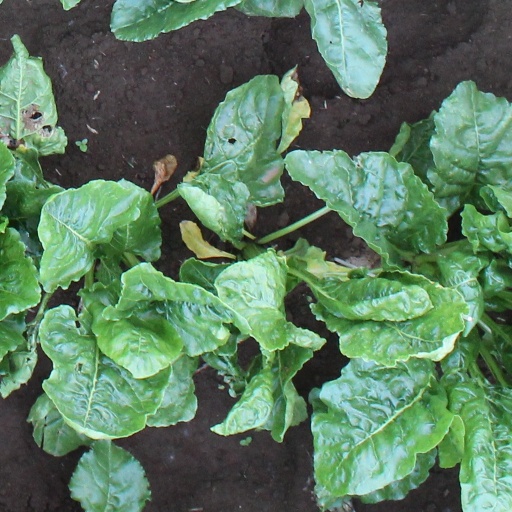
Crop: sugar beet